List of National Treasures of Japan (writings: others)

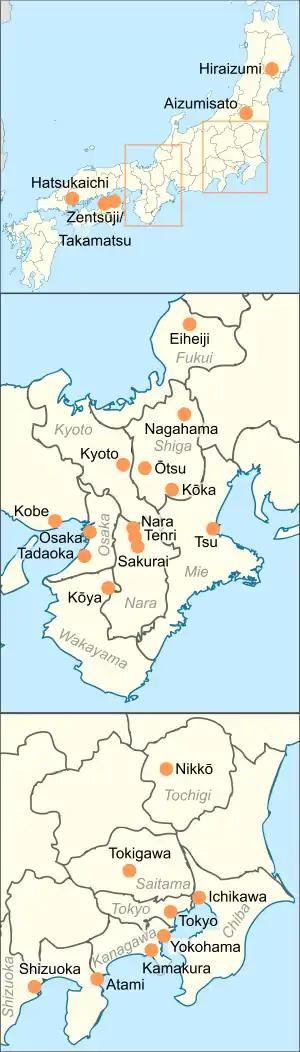
Map showing the location of non-book writings National Treasures in Japan

The table's columns (except for "Remarks" and "Image") are sortable pressing the arrows symbols. The following gives an overview of what is included in the table and how the sorting works.